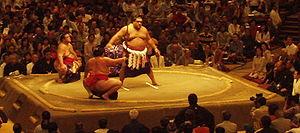
Voici la liste officielle de tous les lutteurs sumo qui ont atteint le rang de yokozuna, le plus haut rang de ce sport. D'autres yokozuna ont pu exister à des périodes antérieures, mais n'apparaissent pas dans la liste officielle commencée en 1789.